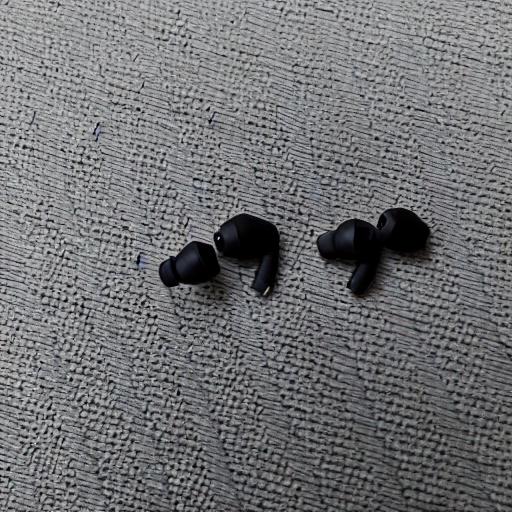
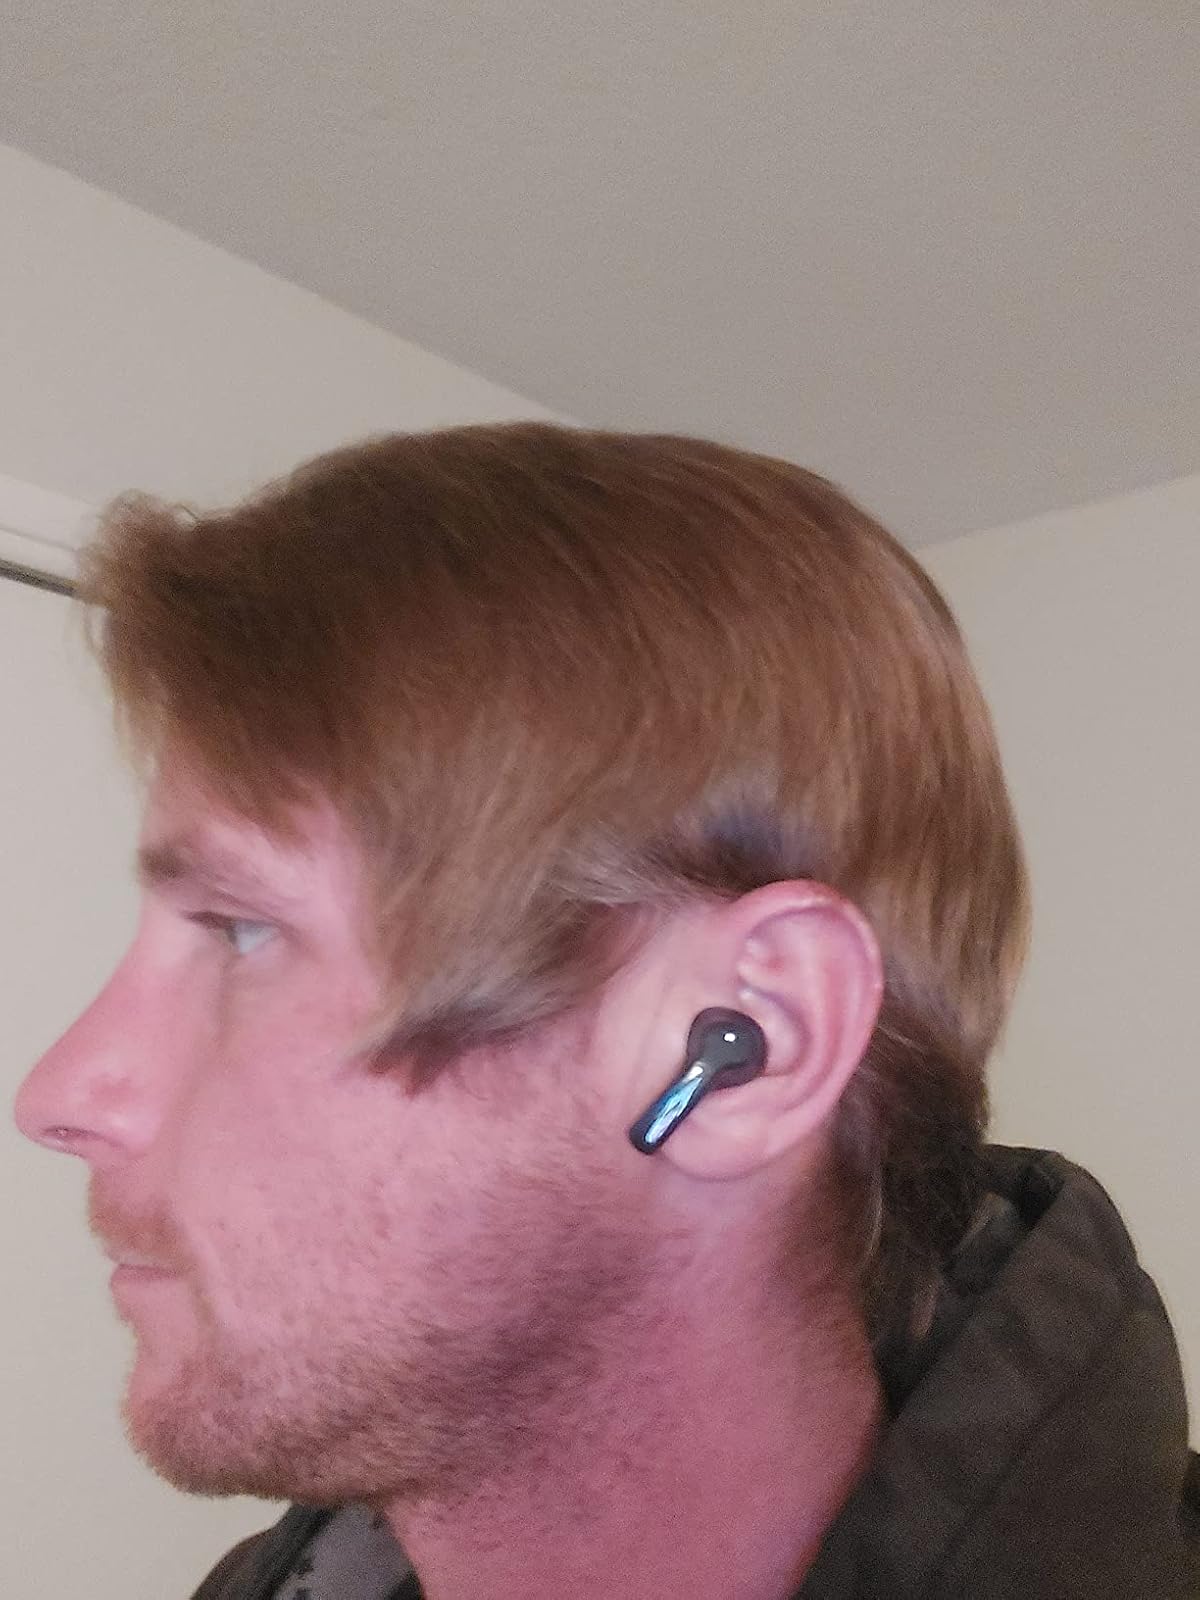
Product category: earbuds
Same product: no